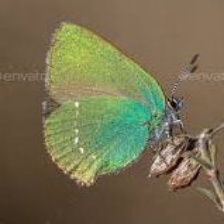
Species: GREEN HAIRSTREAK
Butterfly family (ImageNet category): lycaenid_butterfly